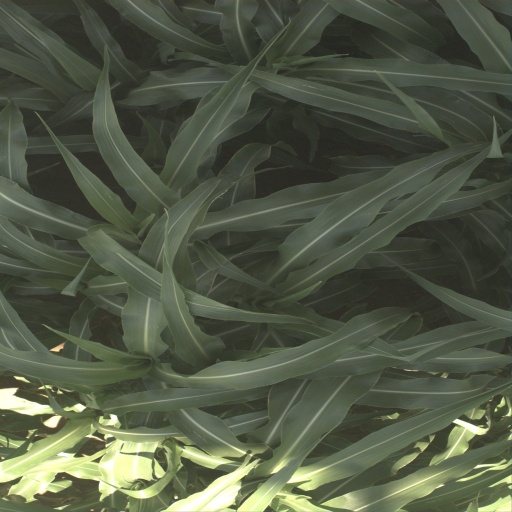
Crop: sorghum